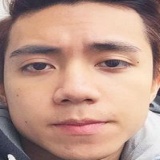
ca sĩ Soobin